Ola Solberg

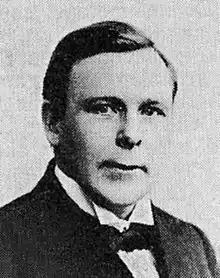
la Solberg's Portrait

Ola Solberg (4 March 1886 – 1977) was a Norwegian newspaper editor and politician for the Labour Party.